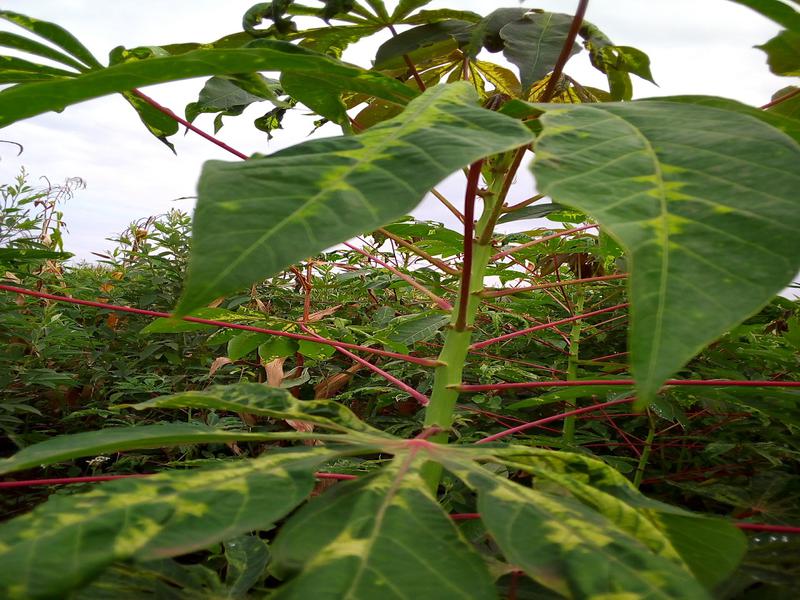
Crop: cassava
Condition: mosaic_disease